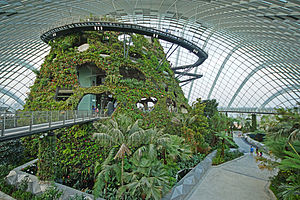
Gardens by the Bay / Bay South Garden / Drivhusene
Cloud Mountain
Gardens by the Bay er en edutainment-style naturpark i Singapore med fokus på botanik, biodiversitet og green-tech. Parken er anlagt på invundet land og består af 3 dele: Bay South Garden, Bay East Garden og Bay Central Garden. Den største af disse, som også har de fleste attraktioner, er Bay South Garden der ligger tæt på downtown, men adskilt fra denne af Marina Bay Reservoir. Der er bl.a. adgang til Bay South Garden via metrostationen Bayfront MRT eller fra det nærliggende hotel og shoppingcenter Marina Bay Sands.